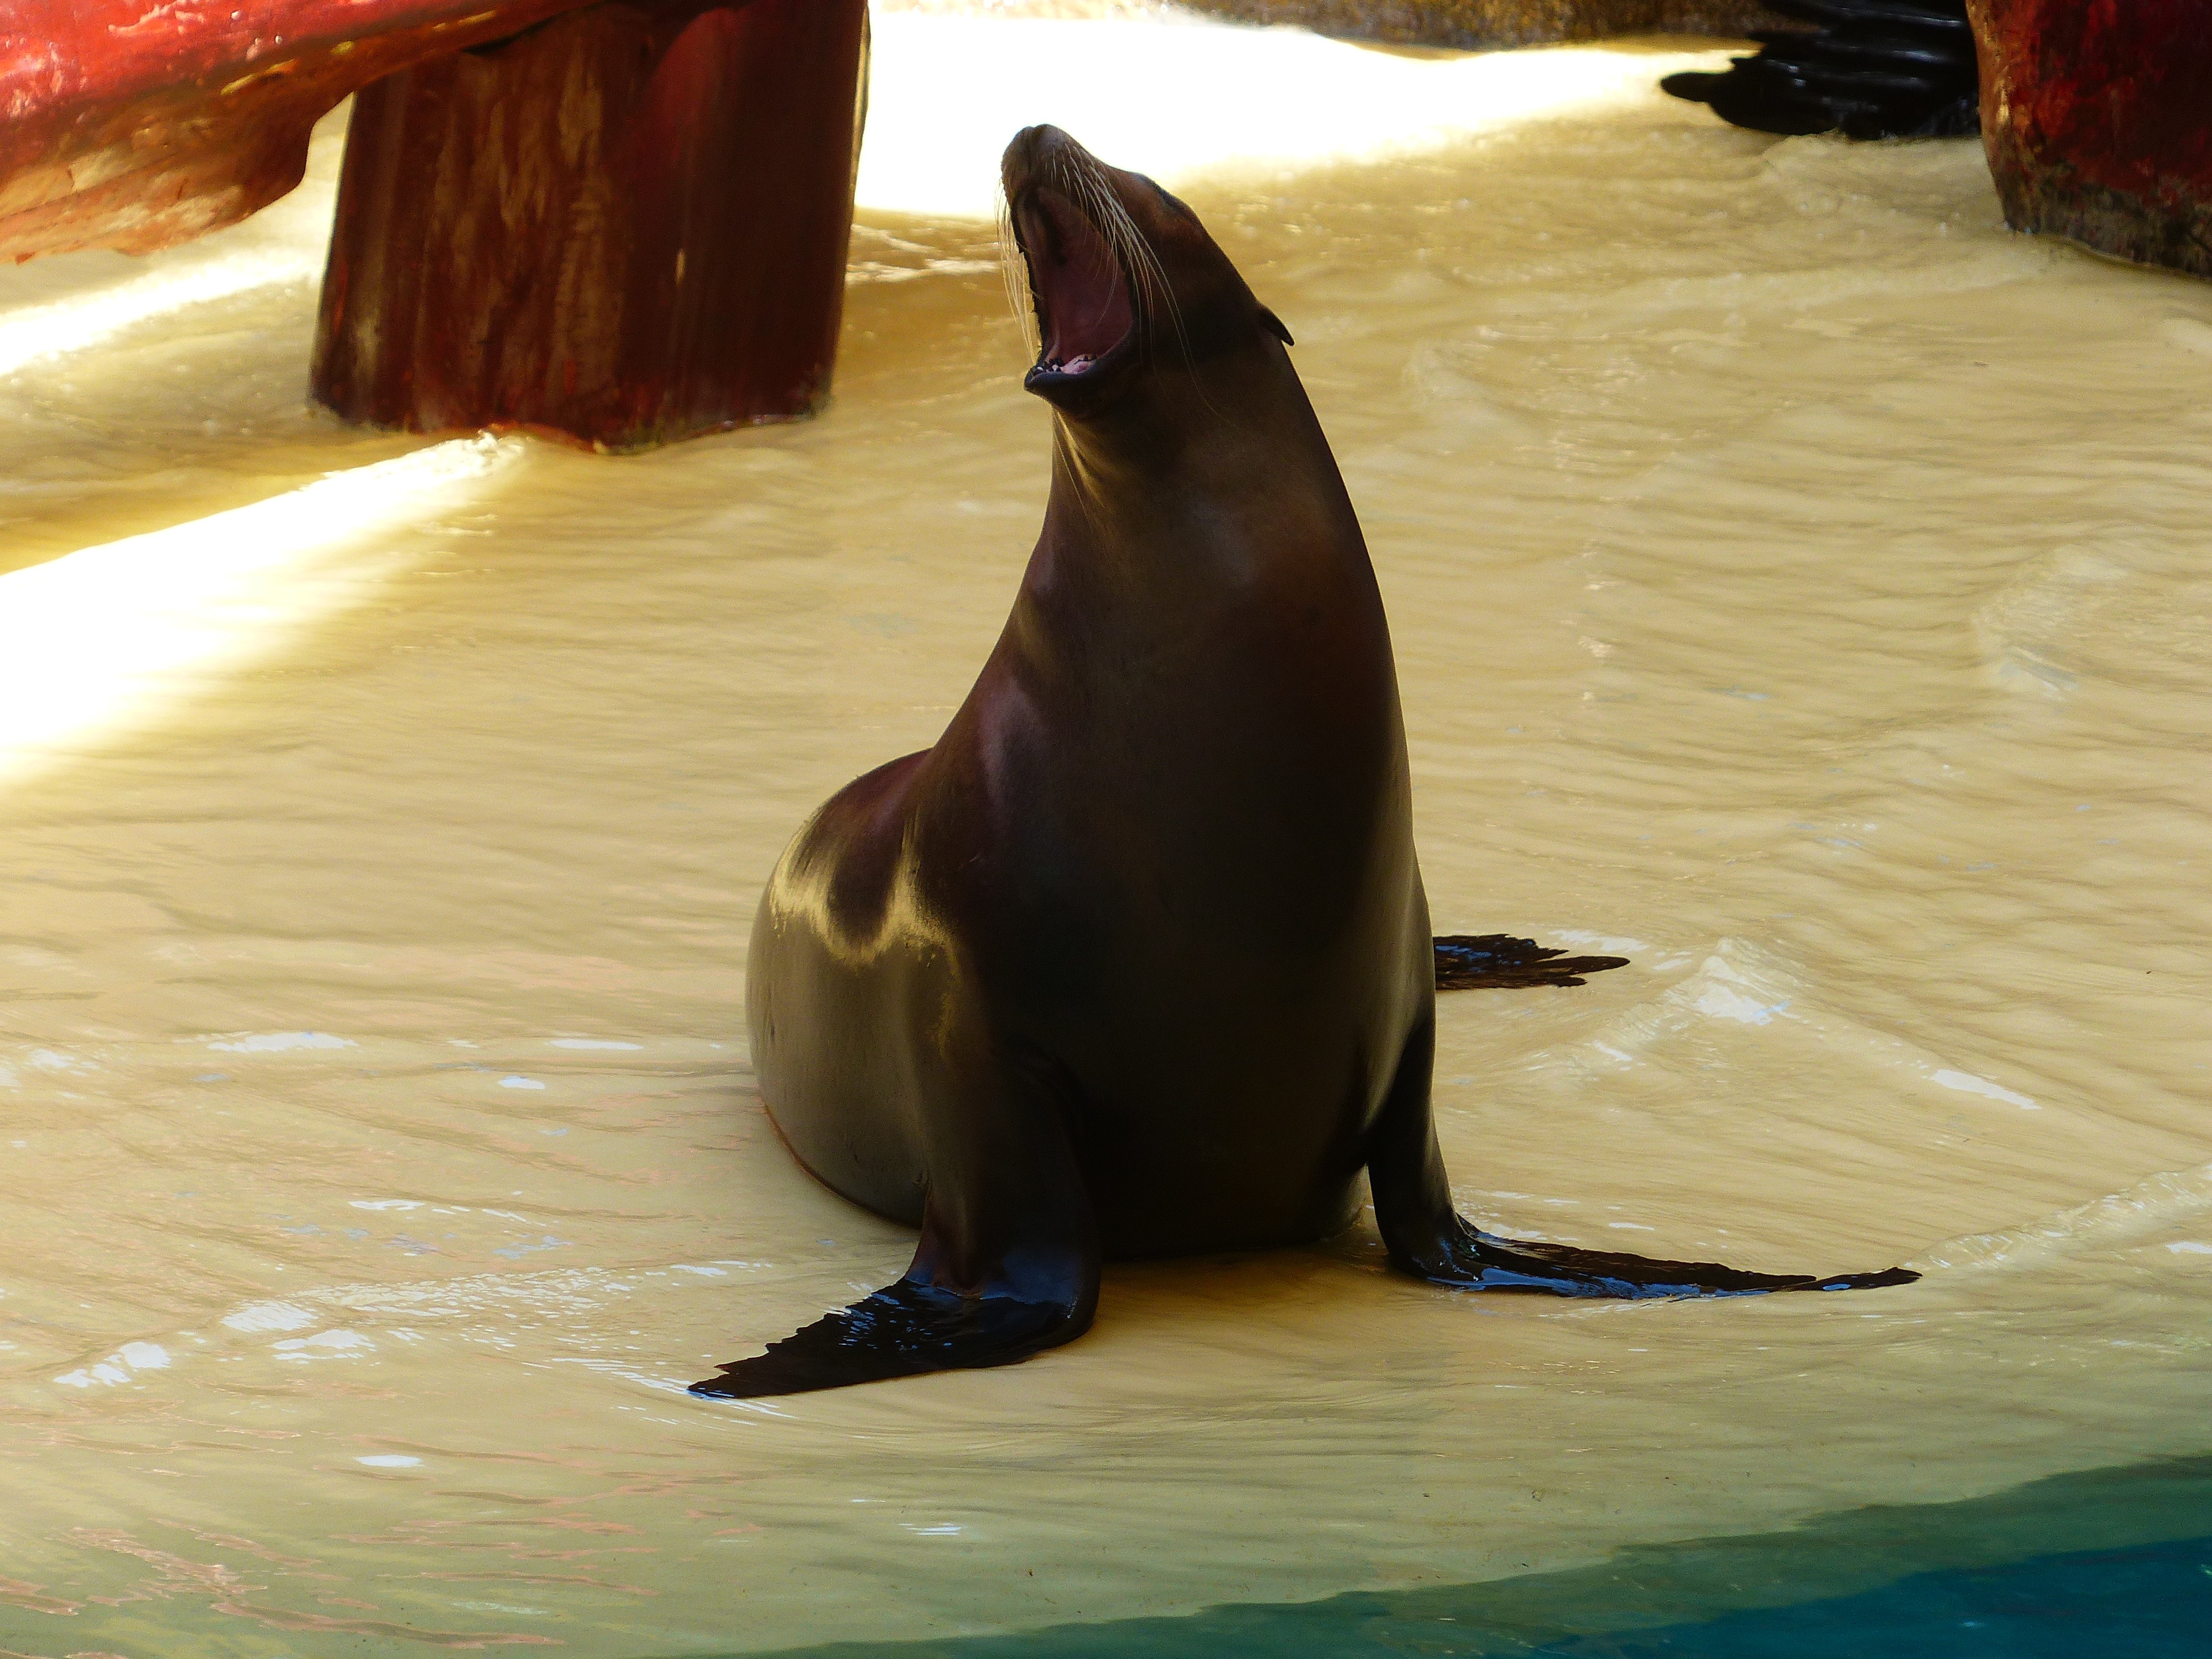
animal, mammal, seal, fauna, howl, performing, seals, vertebrate, meeresbewohner, robbe, marine mammal